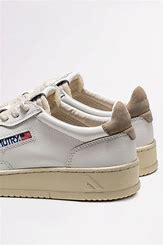
Brand: Autry
Model: Action Shoes 100